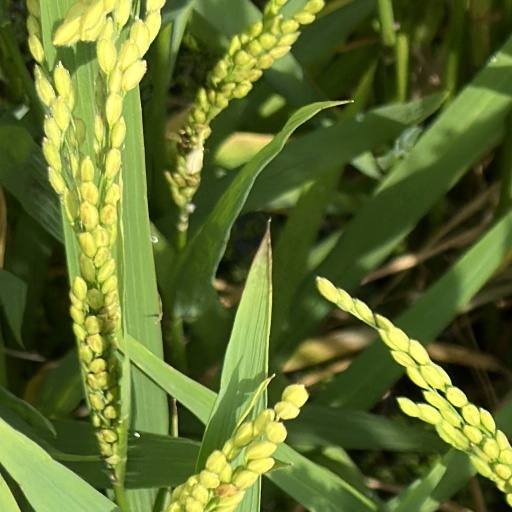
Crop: rice